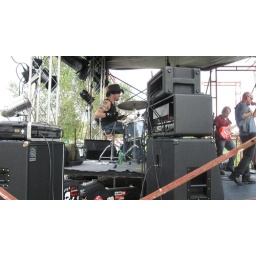
Sean gets the best seat in the house